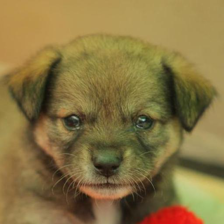
Label: animals